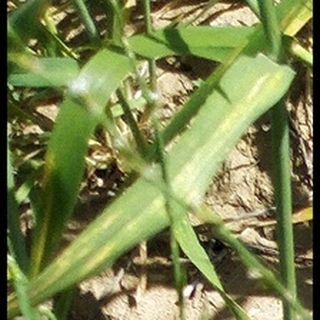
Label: healthy_wheat